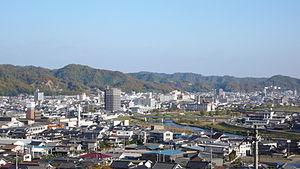
Fuchū est une municipalité ayant le statut de ville dans la préfecture d'Hiroshima, au Japon.